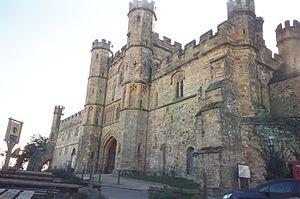
Cette liste des musées du East Sussex, Angleterre contient des musées qui sont définis dans ce contexte comme des institutions qui recueillent et soignent des objets d'intérêt culturel, artistique, scientifique ou historique. leurs collections ou expositions connexes disponibles pour la consultation publique. Sont également inclus les galeries d'art à but non lucratif et les galeries d'art universitaires. Les musées virtuels ne sont pas inclus.